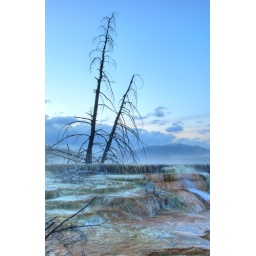
Mammoth hotspring in Yellowstone National Park at Sunset. Dead tree on the hot spring in snow mountain in Sunset